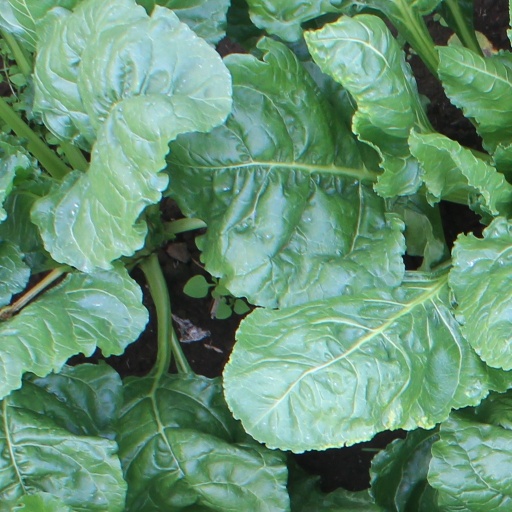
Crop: sugar beet